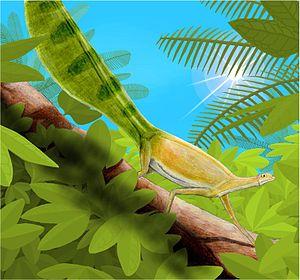
Hypuronector est un genre éteint de drépanosaures de la période du Trias supérieur qui vivait dans ce qui est maintenant le New Jersey.
Les Prolacertiformes sont un ordre éteint de reptiles diapsides de l’infra-classe des archosauromorphes. Les Prolacertiformes apparurent au Permien il y a 299 millions d’années et furent particulièrement abondants au Trias. Ils disparurent à la fin du Trias il y a 201 millions d’années.